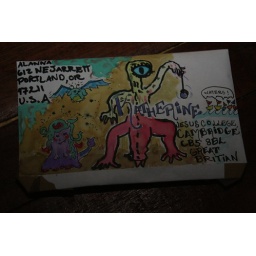
there were water colors in the bathroom